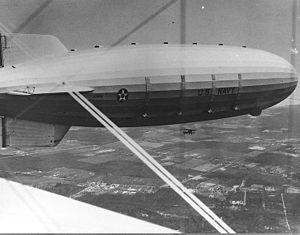
Un ballon dirigeable est un aéronef léger, plus précisément un aérostat, renfermant des dispositifs destinés à assurer la sustentation ainsi que des systèmes de propulsion lui conférant une certaine manœuvrabilité. Les dirigeables se distinguent des autres types de ballons, les montgolfières et ballons à gaz libres qui subissent les vents et ne sont donc manœuvrables que verticalement.